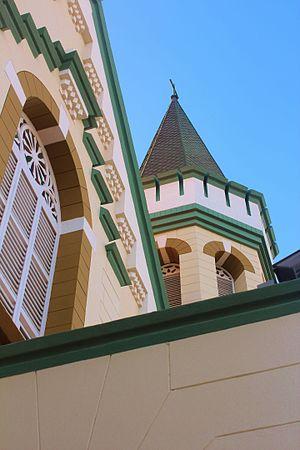
L'église Saint-François-d'Assise, également appelée pro-Cathédrale Saint-François-d’Assise est une église catholique, située à Oranjestad, à Aruba.